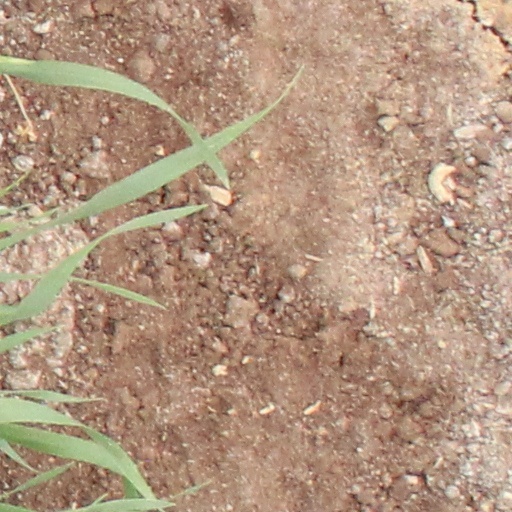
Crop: wheat